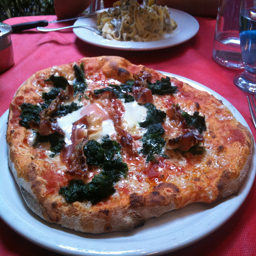
Pizza with Spinach and Cheese on Blue Plate.
Pizza on a plate with melted cheese, bacon and spinach.
Whole pizza served on a plate with vegetables
A small pizza sitting on a white plate.
pizza at a table while waiting for others